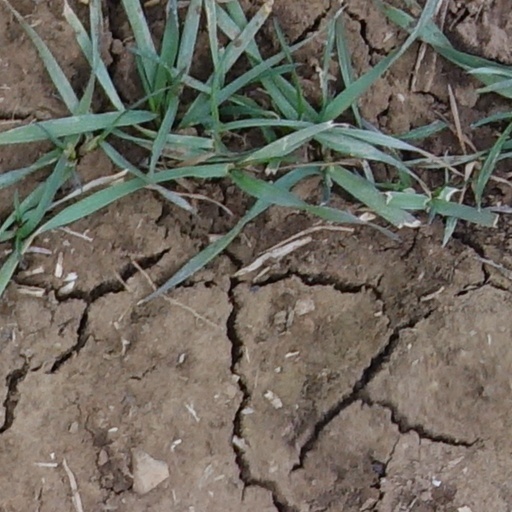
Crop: wheat